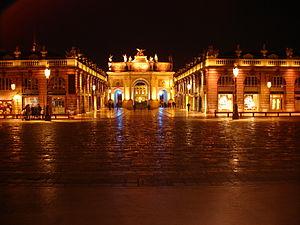
Nancy (54) Place Stanislas de nuit
La rue Héré est une rue de la commune de Nancy, comprise au sein du département de Meurthe-et-Moselle, en région Lorraine.
La place Stanislas est une place appartenant à un ensemble urbain classique situé à Nancy, dans la région Lorraine, en France, qui est inscrit au patrimoine mondial de l'UNESCO. Voulue par le duc de Lorraine Stanislas Leszczyński, elle a été construite entre 1751 et 1755 sous la direction de l'architecte Emmanuel Héré. Son nom et sa statue centrale ont évolué au gré des bouleversements de l'histoire de France ; elle porte son nom actuel depuis 1831. Le guide Lonely Planet a élu la place Stanislas 4e plus belle place du monde.